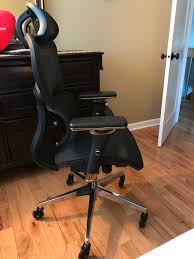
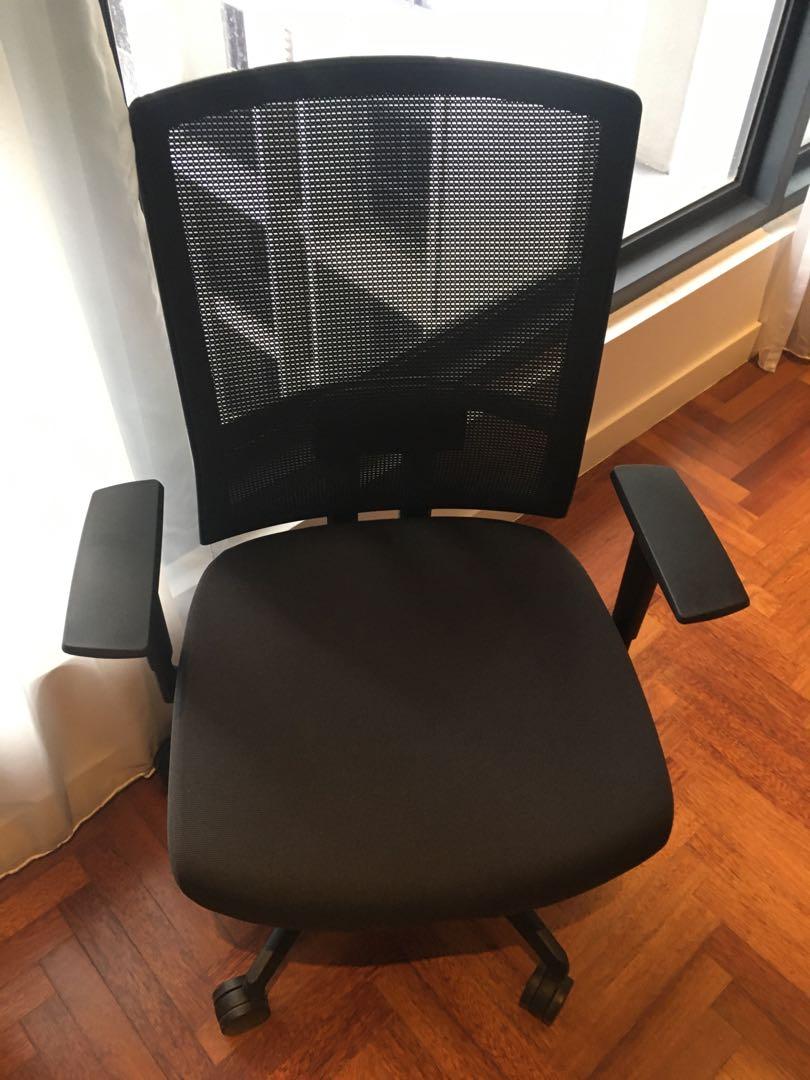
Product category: items_chair
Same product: no